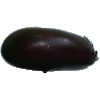
Label: Eggplant 1